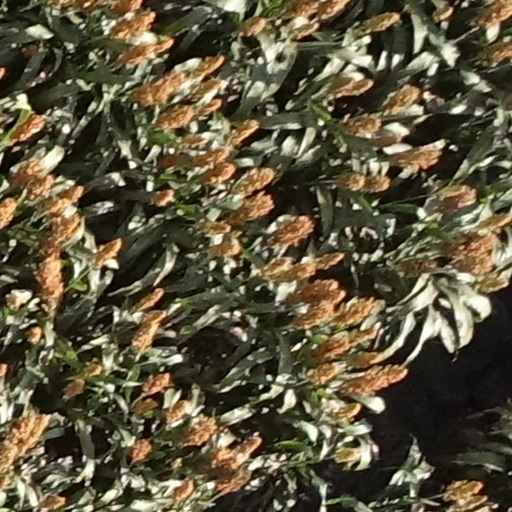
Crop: sorghum